UAZ-452

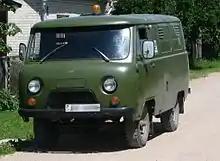
UAZ-3741 left front

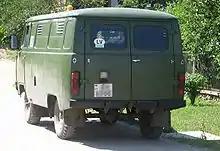
UAZ-3741 rear

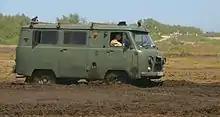
UAZ-39625 right side

The model's predecessor, the UAZ-450 (produced between 1958 and 1966), was based on the chassis and engine of the four-wheel drive light truck GAZ-69, and was the first "forward control" vehicle of this type to be built in Russia or anywhere else in the Soviet Union. The UAZ-450 was lightly revised and simplified, resulting in the UAZ-452. Because of the external similarities to a loaf of bread, the van became known as "Буханка" ("bukhanka", or 'loaf' in Russian). The ambulance version was nicknamed "Таблетка" ("tabletka", a pill). The van is produced in several modifications, with the main difference being the body type (e.g. UAZ-3741 van (known as "bukhanka"), or the UAZ-3303 pickup truck, which is known as "golovastik", tadpole).